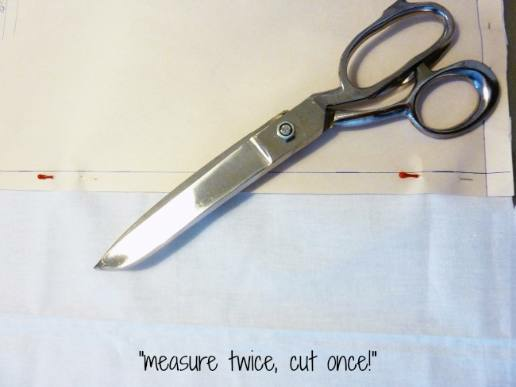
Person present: No